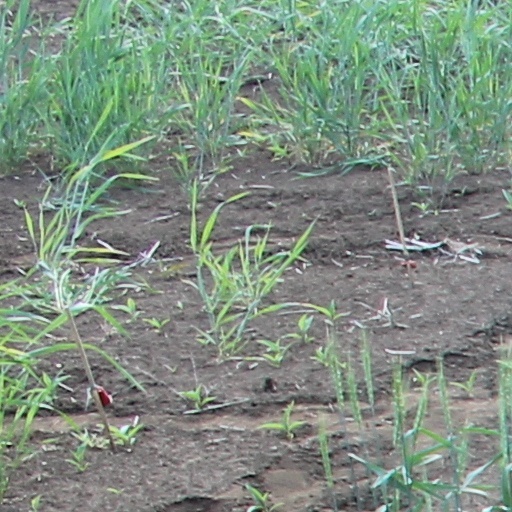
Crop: wheat